Ina Balin

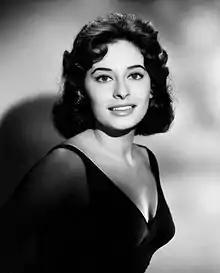
Balin in 1960

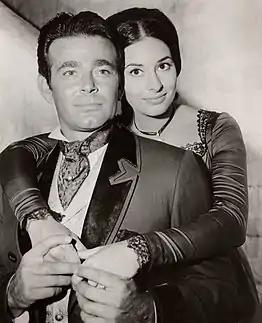
Stuart Whitman and Balin in "The Comancheros" (1961)

Ina Balin (née Rosenberg; November 12, 1937 – June 20, 1990) was an American stage, film, and television actress. She is best known for her role in the film "From the Terrace" (1960), for which she received two Golden Globe Award nominations and won one for Most Promising Newcomer – Female.